Noel Sickles

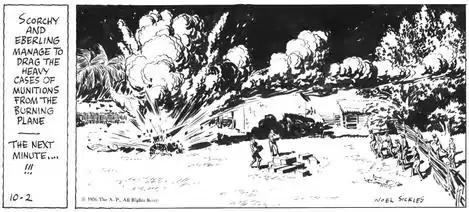
Noel Sickles' "Scorchy Smith" (October 2. 1936)

Sickles was assigned to the action/adventure comic "Scorchy Smith", whose creator, John Terry, was suffering from tuberculosis. Loosely modeled on Charles Lindbergh, Scorchy was a pilot-for-hire who flew into numerous high-octane globe-trotting adventures. The series, which started in 1930, was heavily influenced by Roy Crane’s adventure strip "Wash Tubbs". Sickles initially illustrated the strip as a ghost artist, but he signed his own name after Terry's 1934 death.